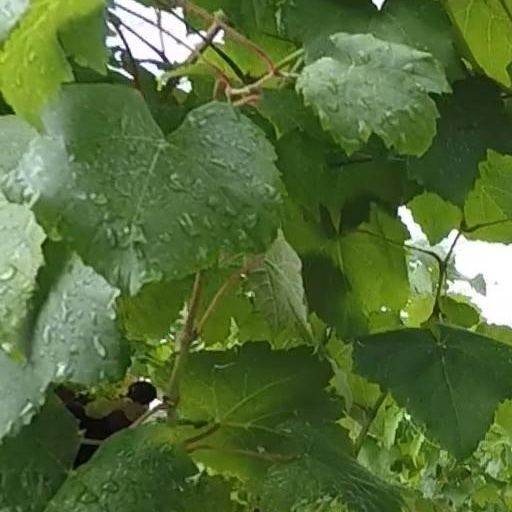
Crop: grape